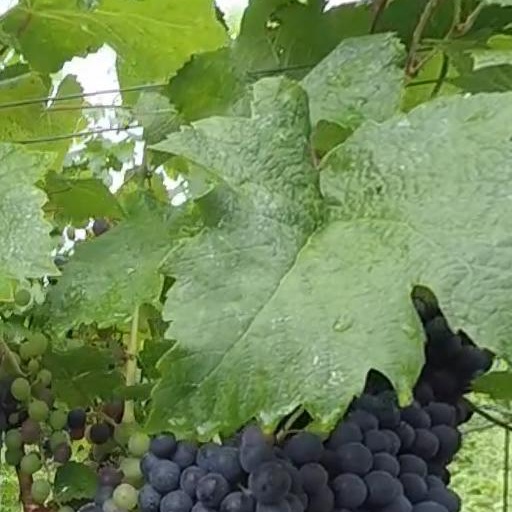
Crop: grape